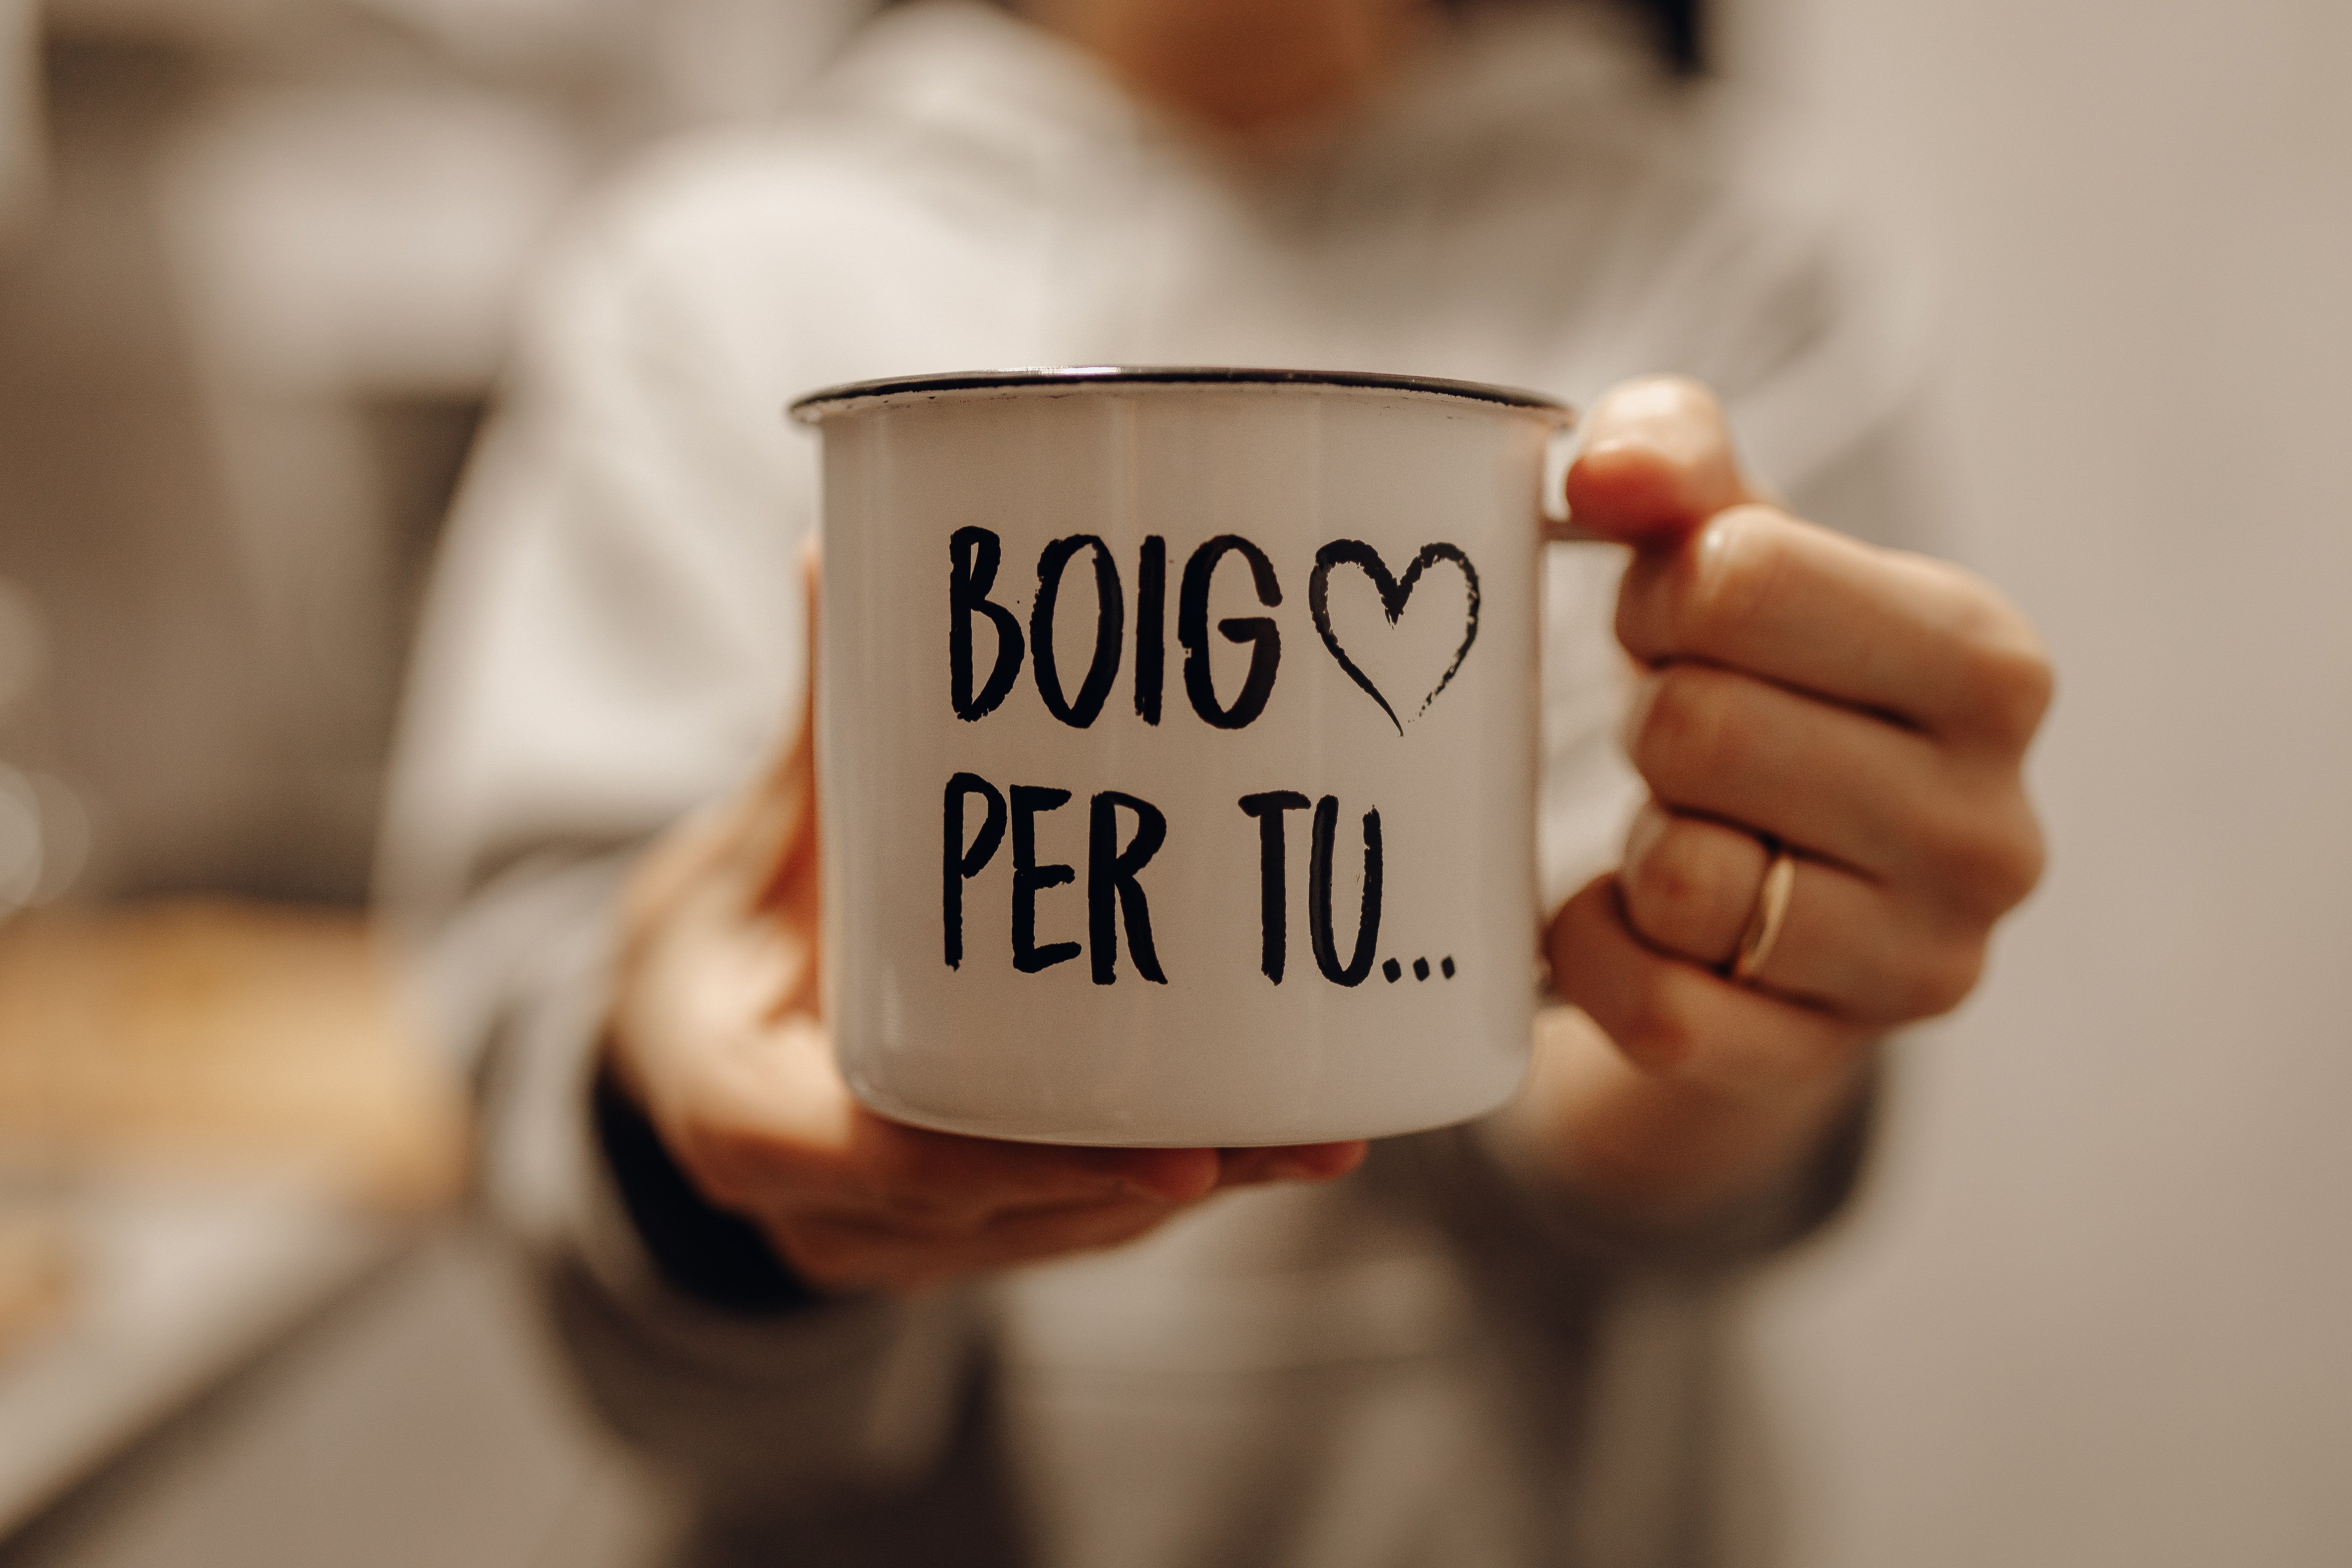
cup, mug, text, coffee cup, font, hand, drinkware, finger, tableware, teacup